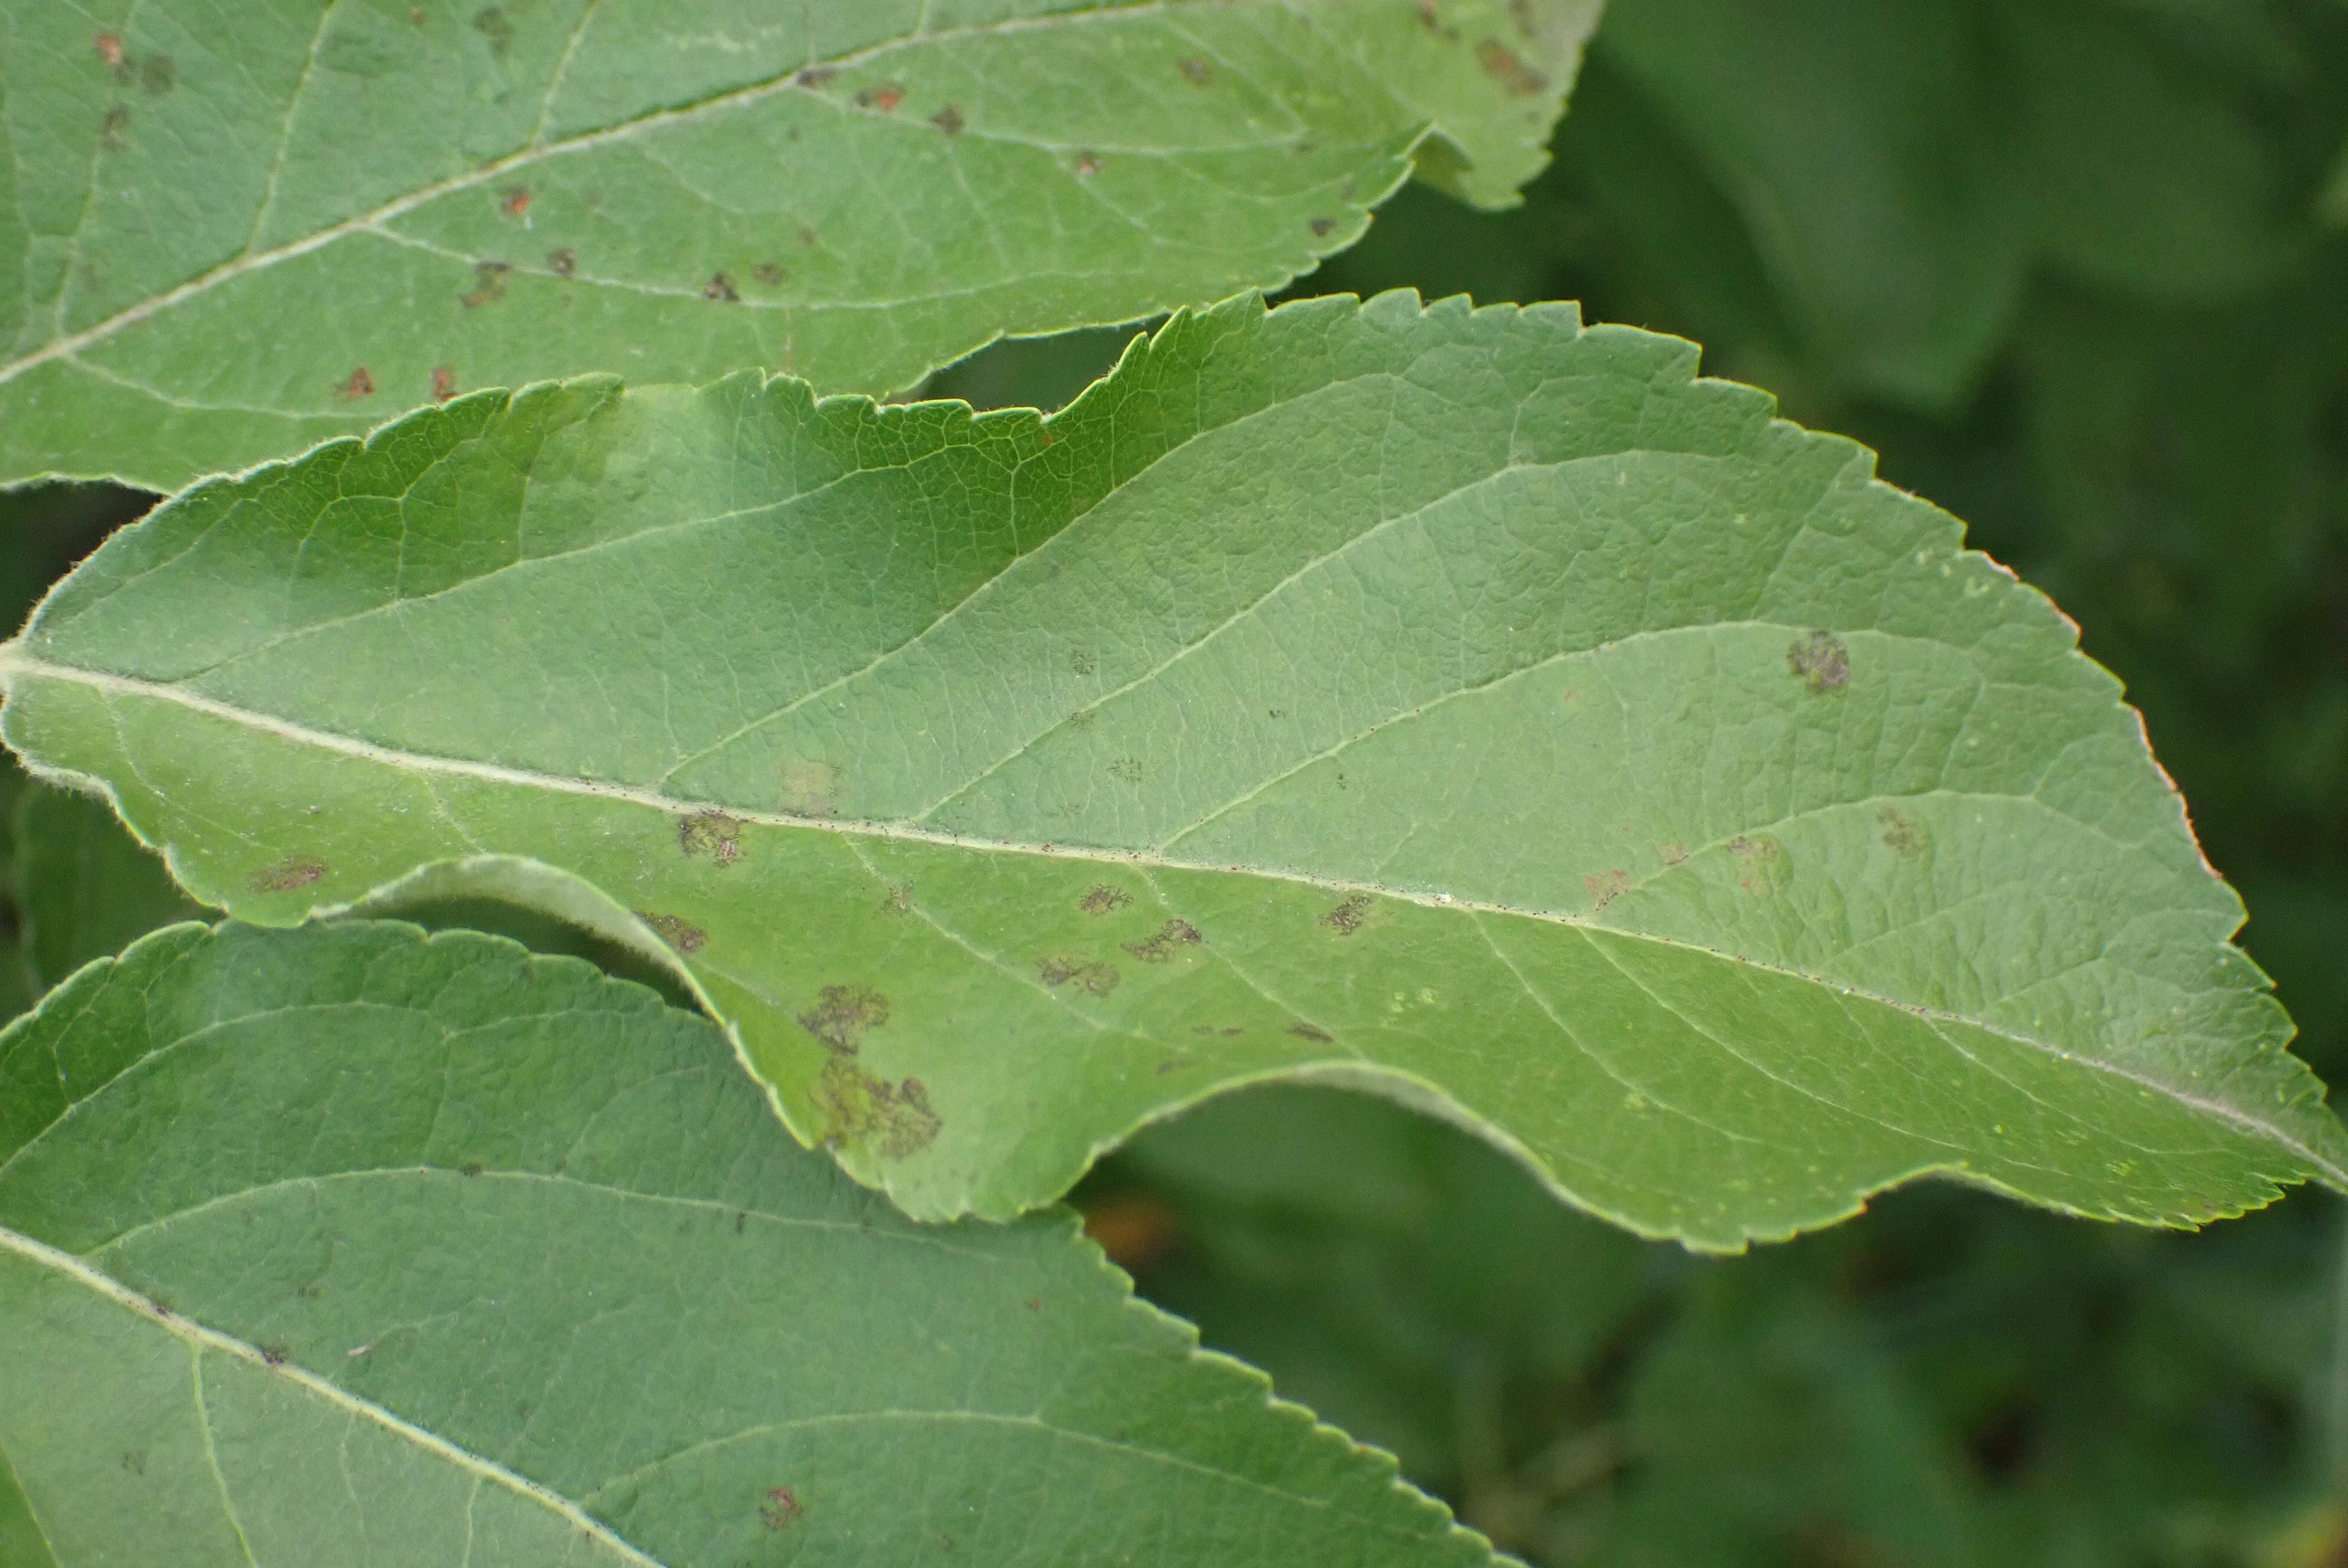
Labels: scab